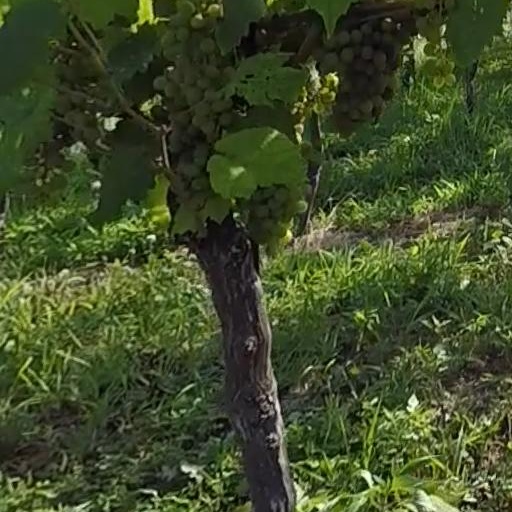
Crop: grape